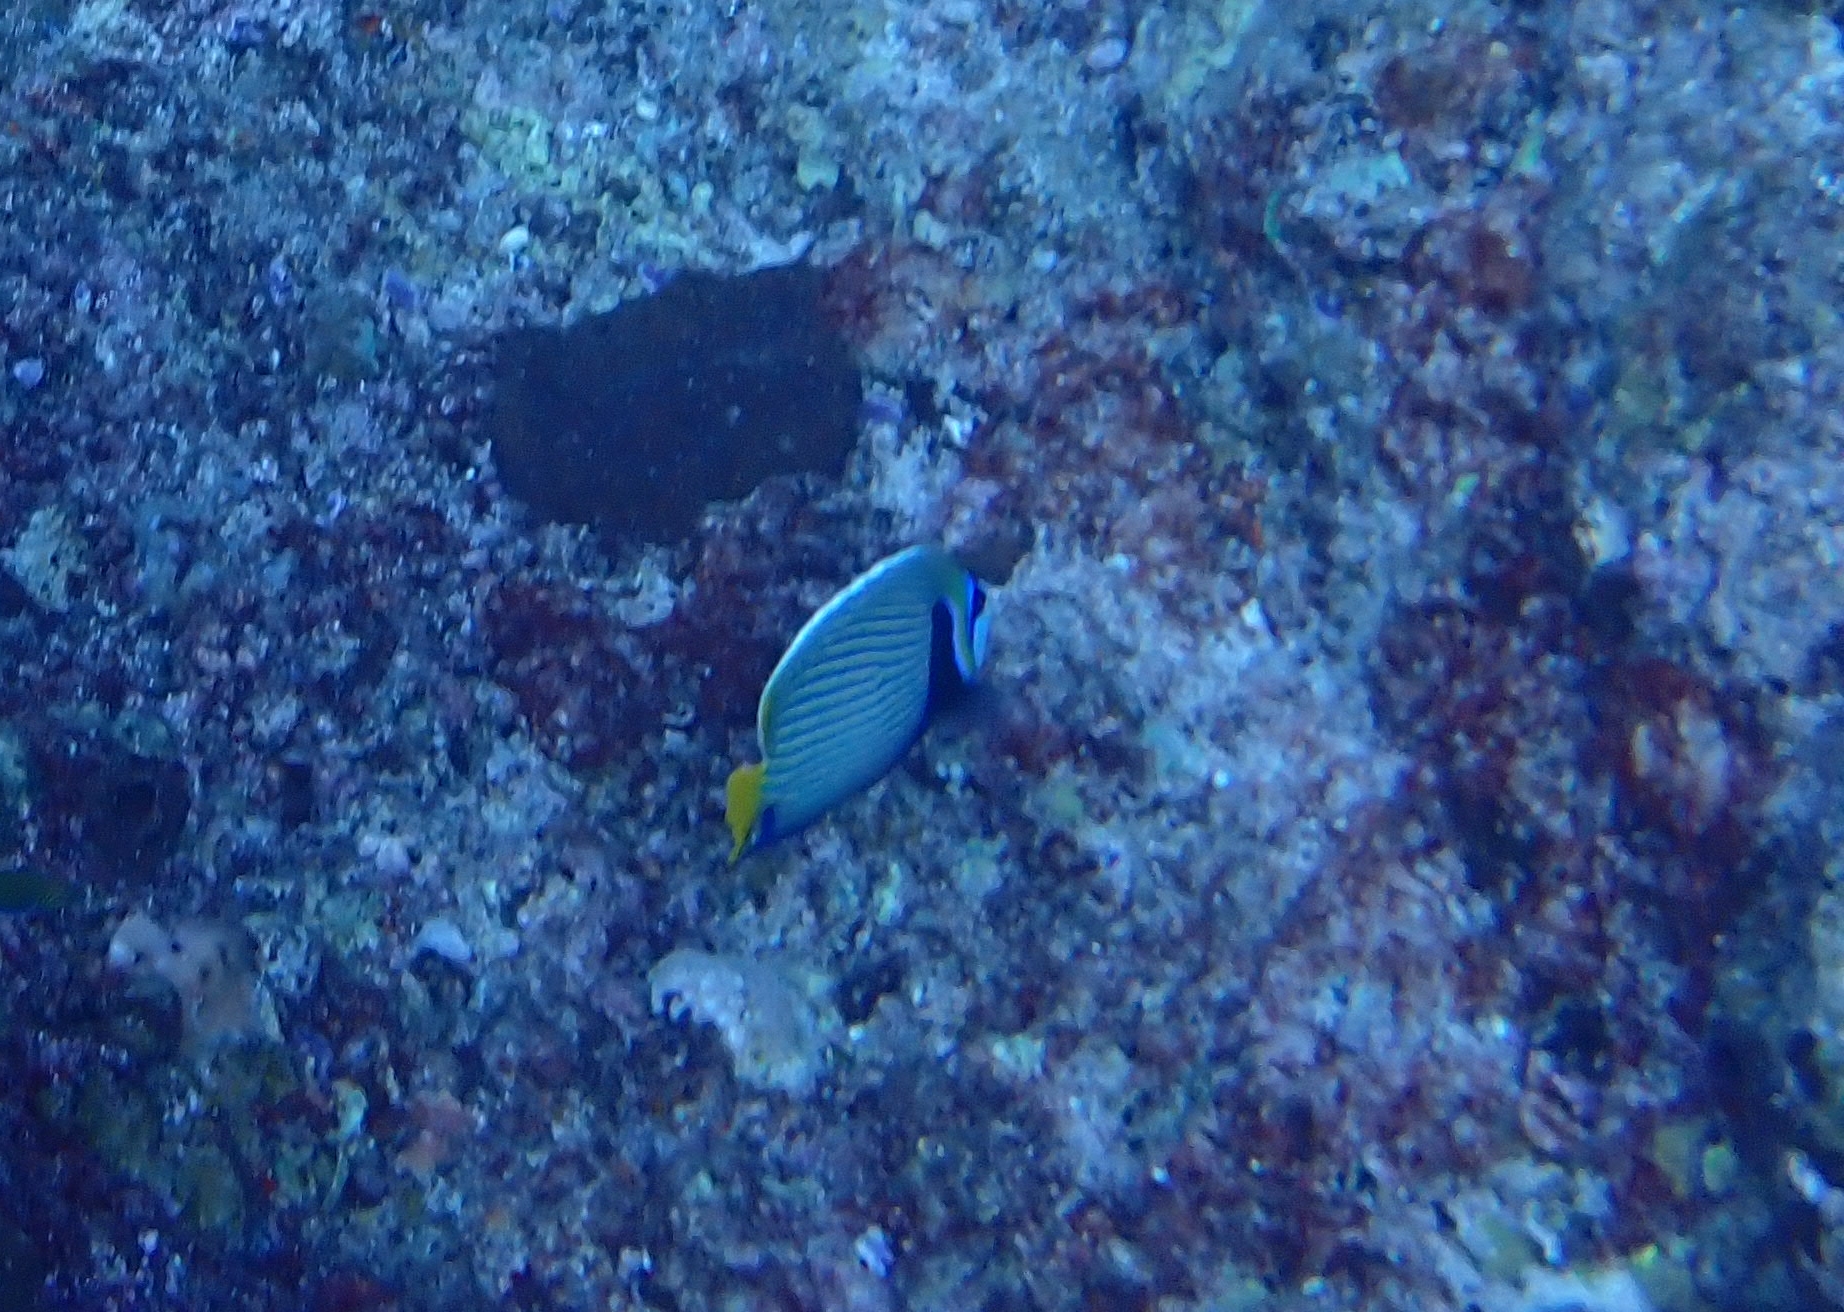
Pomacanthus imperator (Emperor Angelfish)